Gerard Cowhig

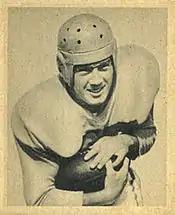
Cowhig on a 1948 Bowman football card

Gerard Finbar Cowhig (July 5, 1921 – December 6, 1995) was an American professional football player who played five seasons in the National Football League (NFL) with the Los Angeles Rams, Chicago Cardinals and Philadelphia Eagles. He was selected by the Cleveland Rams in the sixth round of the 1945 NFL draft after playing college football at the University of Notre Dame.